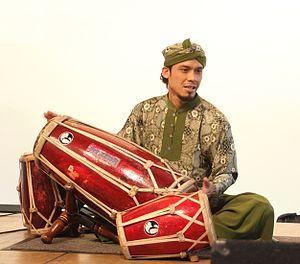
Le kendang est un tambour à deux faces d'Indonésie, de Malaisie et du sud des Philippines.